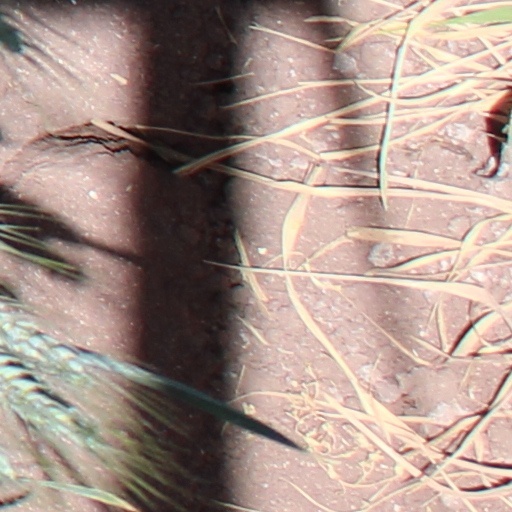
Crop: wheat